Luol Deng

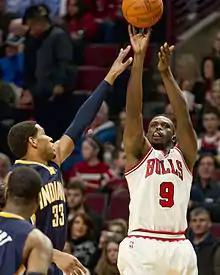
Deng shooting a jump shot in a game with the Bulls

Deng injured his wrist during the fourth quarter against the Charlotte Bobcats on 21 January 2012. Initially thought to be a minor injury, it was later revealed by a magnetic resonance imaging (MRI) that Deng tore the ligament in his left wrist. He decided to postpone surgery and play the rest of the 2011–12 season through the pain. He returned to the starting line-up against the Milwaukee Bucks on 4 February 2012, scoring 21 points with 9 rebounds, 1 steal, and 1 block. On 9 February, Deng was selected as a reserve for the 2012 NBA All-Star Game, joining teammate Derrick Rose, who was voted in as a starter. This was the first time since 1997 (when both Michael Jordan and Scottie Pippen made the team) that the Bulls had two All-Stars in the NBA All-Star Game. Deng made a buzzer-beating game winner on 24 March, off a tip-in basket to lift the Bulls 102–101 in overtime versus the Toronto Raptors. At the end of the season, Deng was selected for the NBA All-Defensive Second Team.